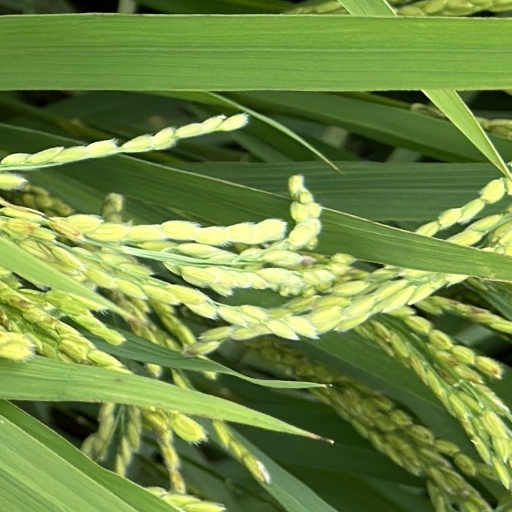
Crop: rice